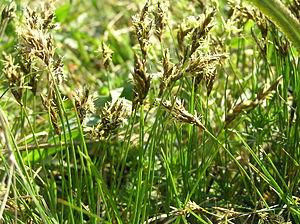
Cette liste de Tracheophyta de Bosnie-Herzégovine, ainsi que d’espèces introduites est un aperçu incomplet d’espèces de mousses, de fougères, de gymnospermes et d’angiospermes citées dans la littérature disponible en langues bosniaque, croate, serbe et serbo-croate. Cet aperçu n’inclue pas des espèces cultivées ni celles occasionnellement introduites.